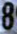
Number: 8